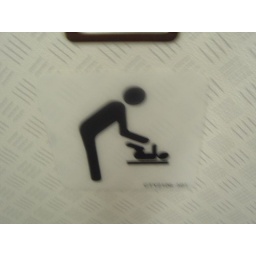
found in the airplane bathroom